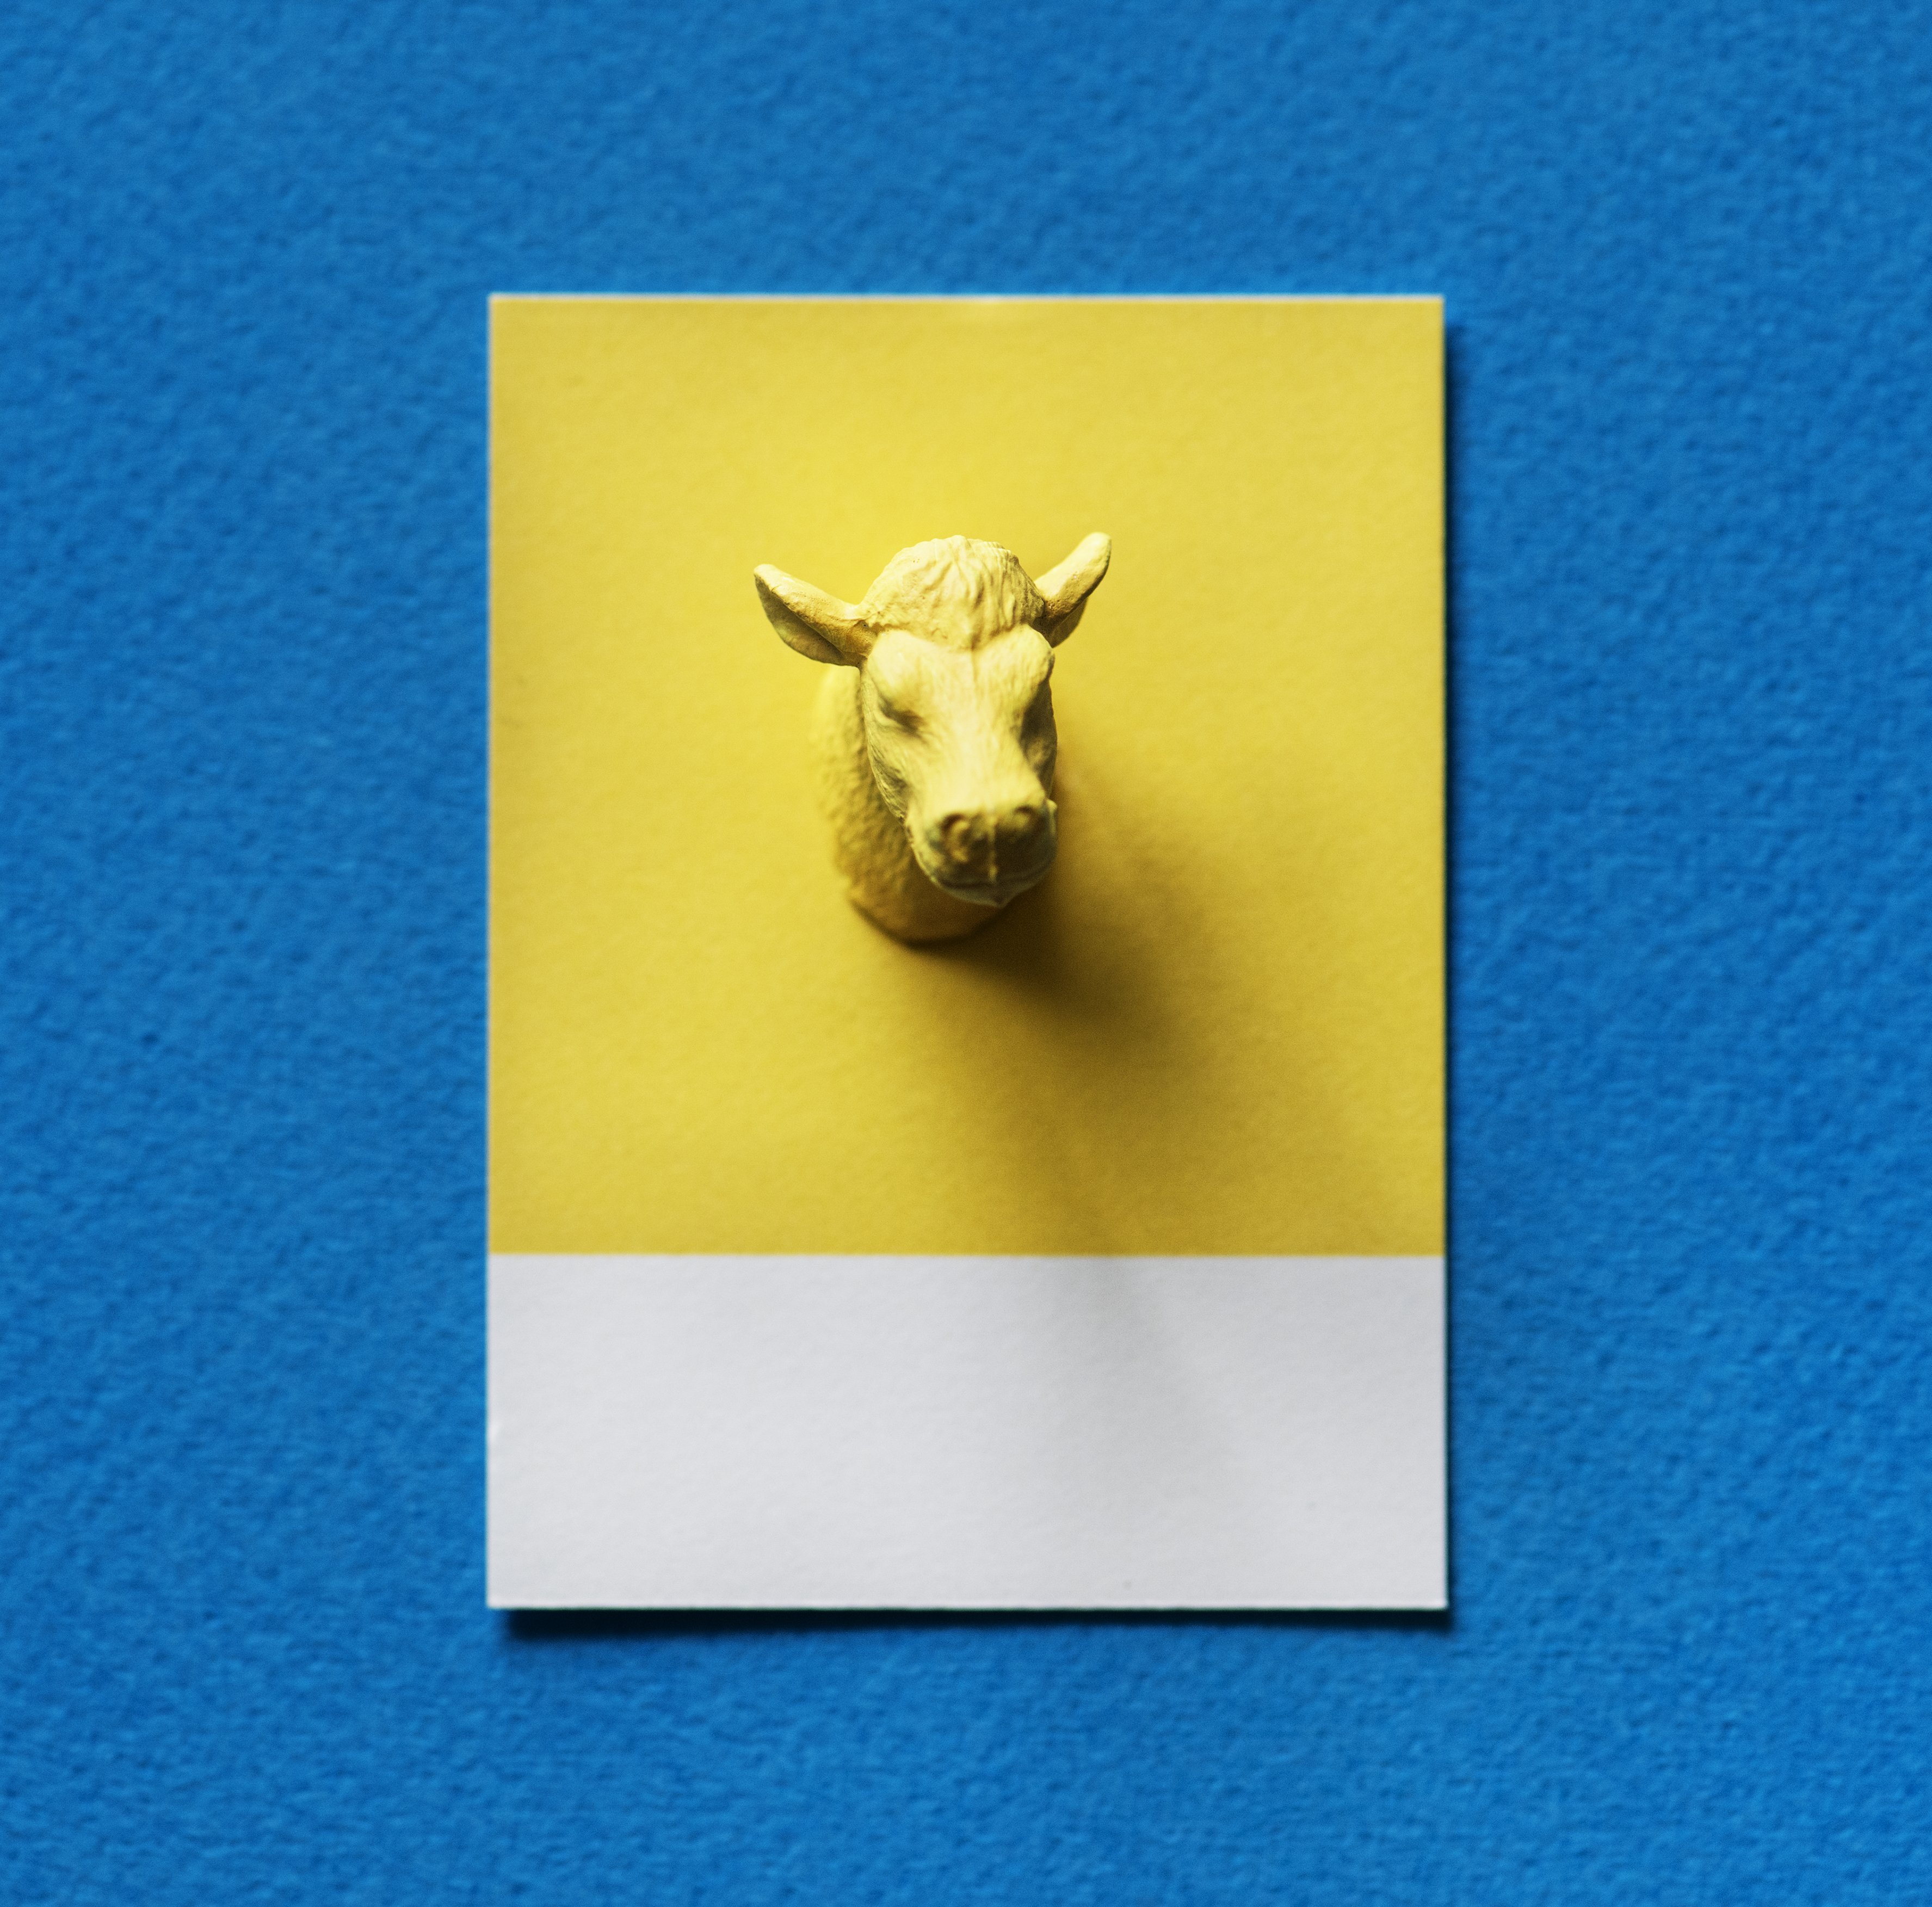
abstract, animal, background, blue, bull, bulls head, card, colorful, concept, cow, creative, decoration, figure, fun, head, horns, joy, little, mini, miniature, model, ox, paper, pattern, play, shape, small, symbol, textured, tiny, toy, yellow, font